Peacemakers (TV series)

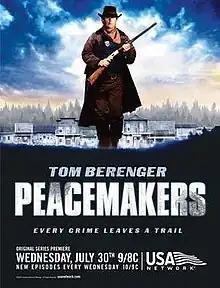

Peacemakers is an American crime fiction television series about forensic science in the Old West. It was filmed in Vancouver in British Columbia, Canada. The series premiered July 30, 2003, on the USA Network. The show was cancelled after one season of nine episodes.